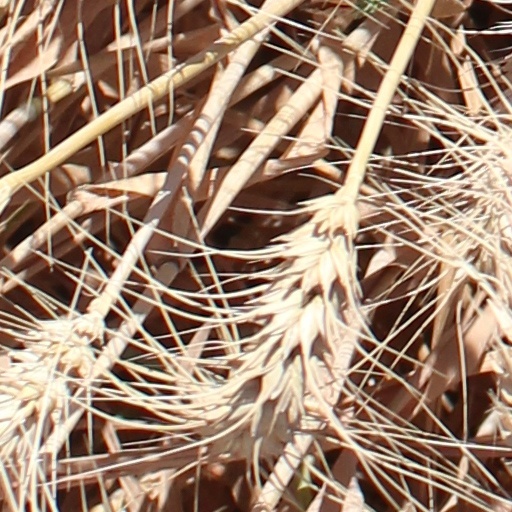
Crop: wheat